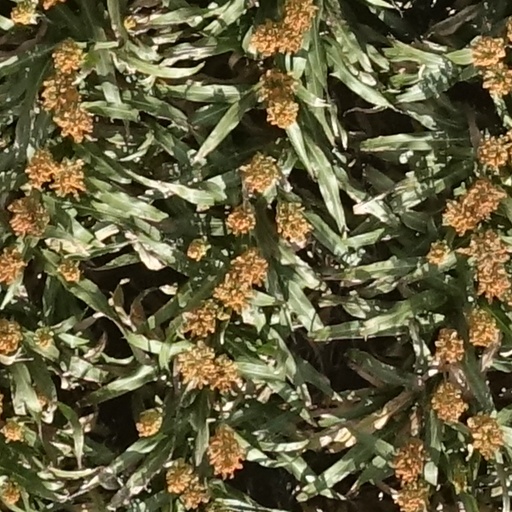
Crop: sorghum